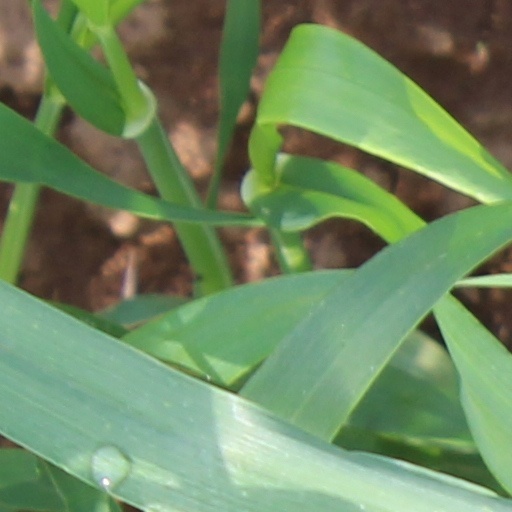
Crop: wheat